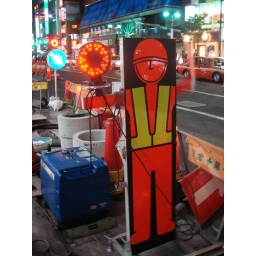
An animated street sign showing work in progress and indicating caution.